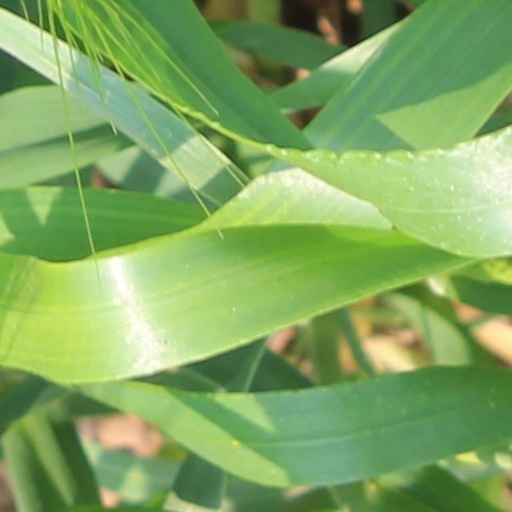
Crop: wheat